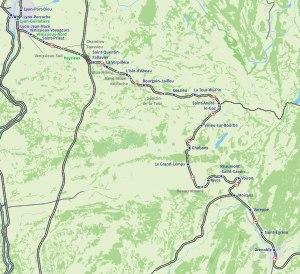
La ligne de Lyon-Perrache à Marseille-Saint-Charles (via Grenoble) relie Lyon et Marseille en traversant les Alpes par Grenoble, Veynes - Dévoluy et Aix-en-Provence. Pour ses concepteurs du XIXᵉ siècle, à une époque où les vitesses commerciales en plaine n'étaient pas significativement meilleures qu'en montagne, et où le prix du billet étant lié à la distance et non à la durée, cet itinéraire était une alternative plus courte à celui empruntant la vallée du Rhône.
La ligne de Lyon à Grenoble est une section de ligne ferroviaire française électrifiée à double voie et à écartement standard de la région Rhône-Alpes. Elle constitue d'un point de vue administratif la première partie de la ligne de Lyon-Perrache à Marseille-Saint-Charles, qui est inventoriée sous le numéro 905 000 du Réseau ferré national mais qui n'est exploitée que par segments. Elle relie depuis 1862 Lyon le chef-lieu du département du Rhône à Grenoble celui du département de l'Isère. Cette ligne est moins détournée que celle qui existait précédemment entre Saint-Rambert-d'Albon et Grenoble via Rives, et qui avait été la première ligne de chemin de fer à atteindre et desservir Grenoble, en 1858.